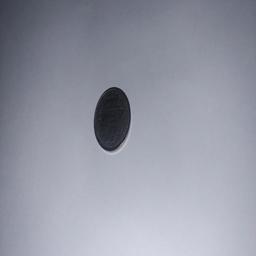
Label: 1_New_Front